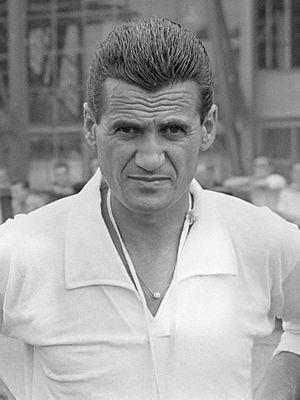
Norberto Höfling, né le 20 juin 1924 et mort le 18 avril 2005, était un footballeur et un entraîneur roumain.